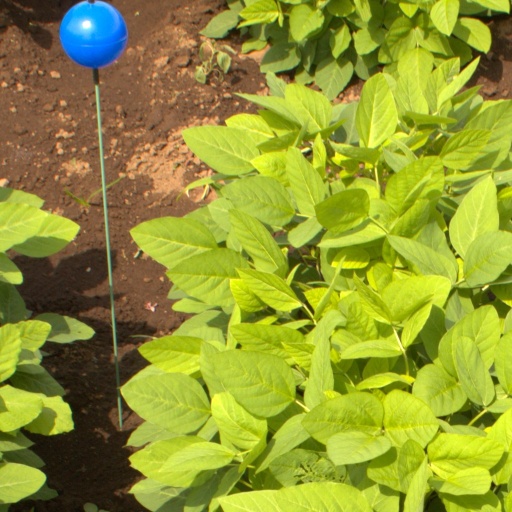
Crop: soybean